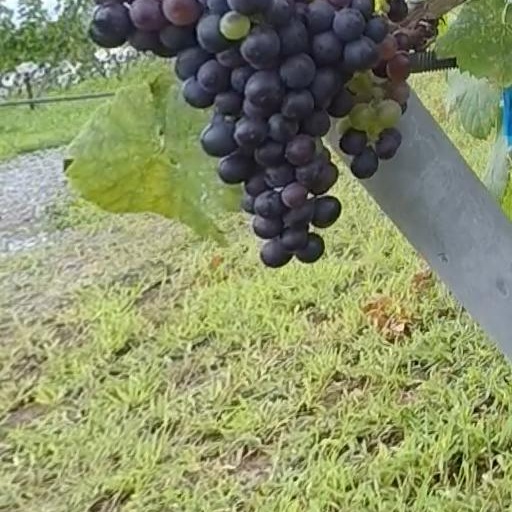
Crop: grape